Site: brandenburg
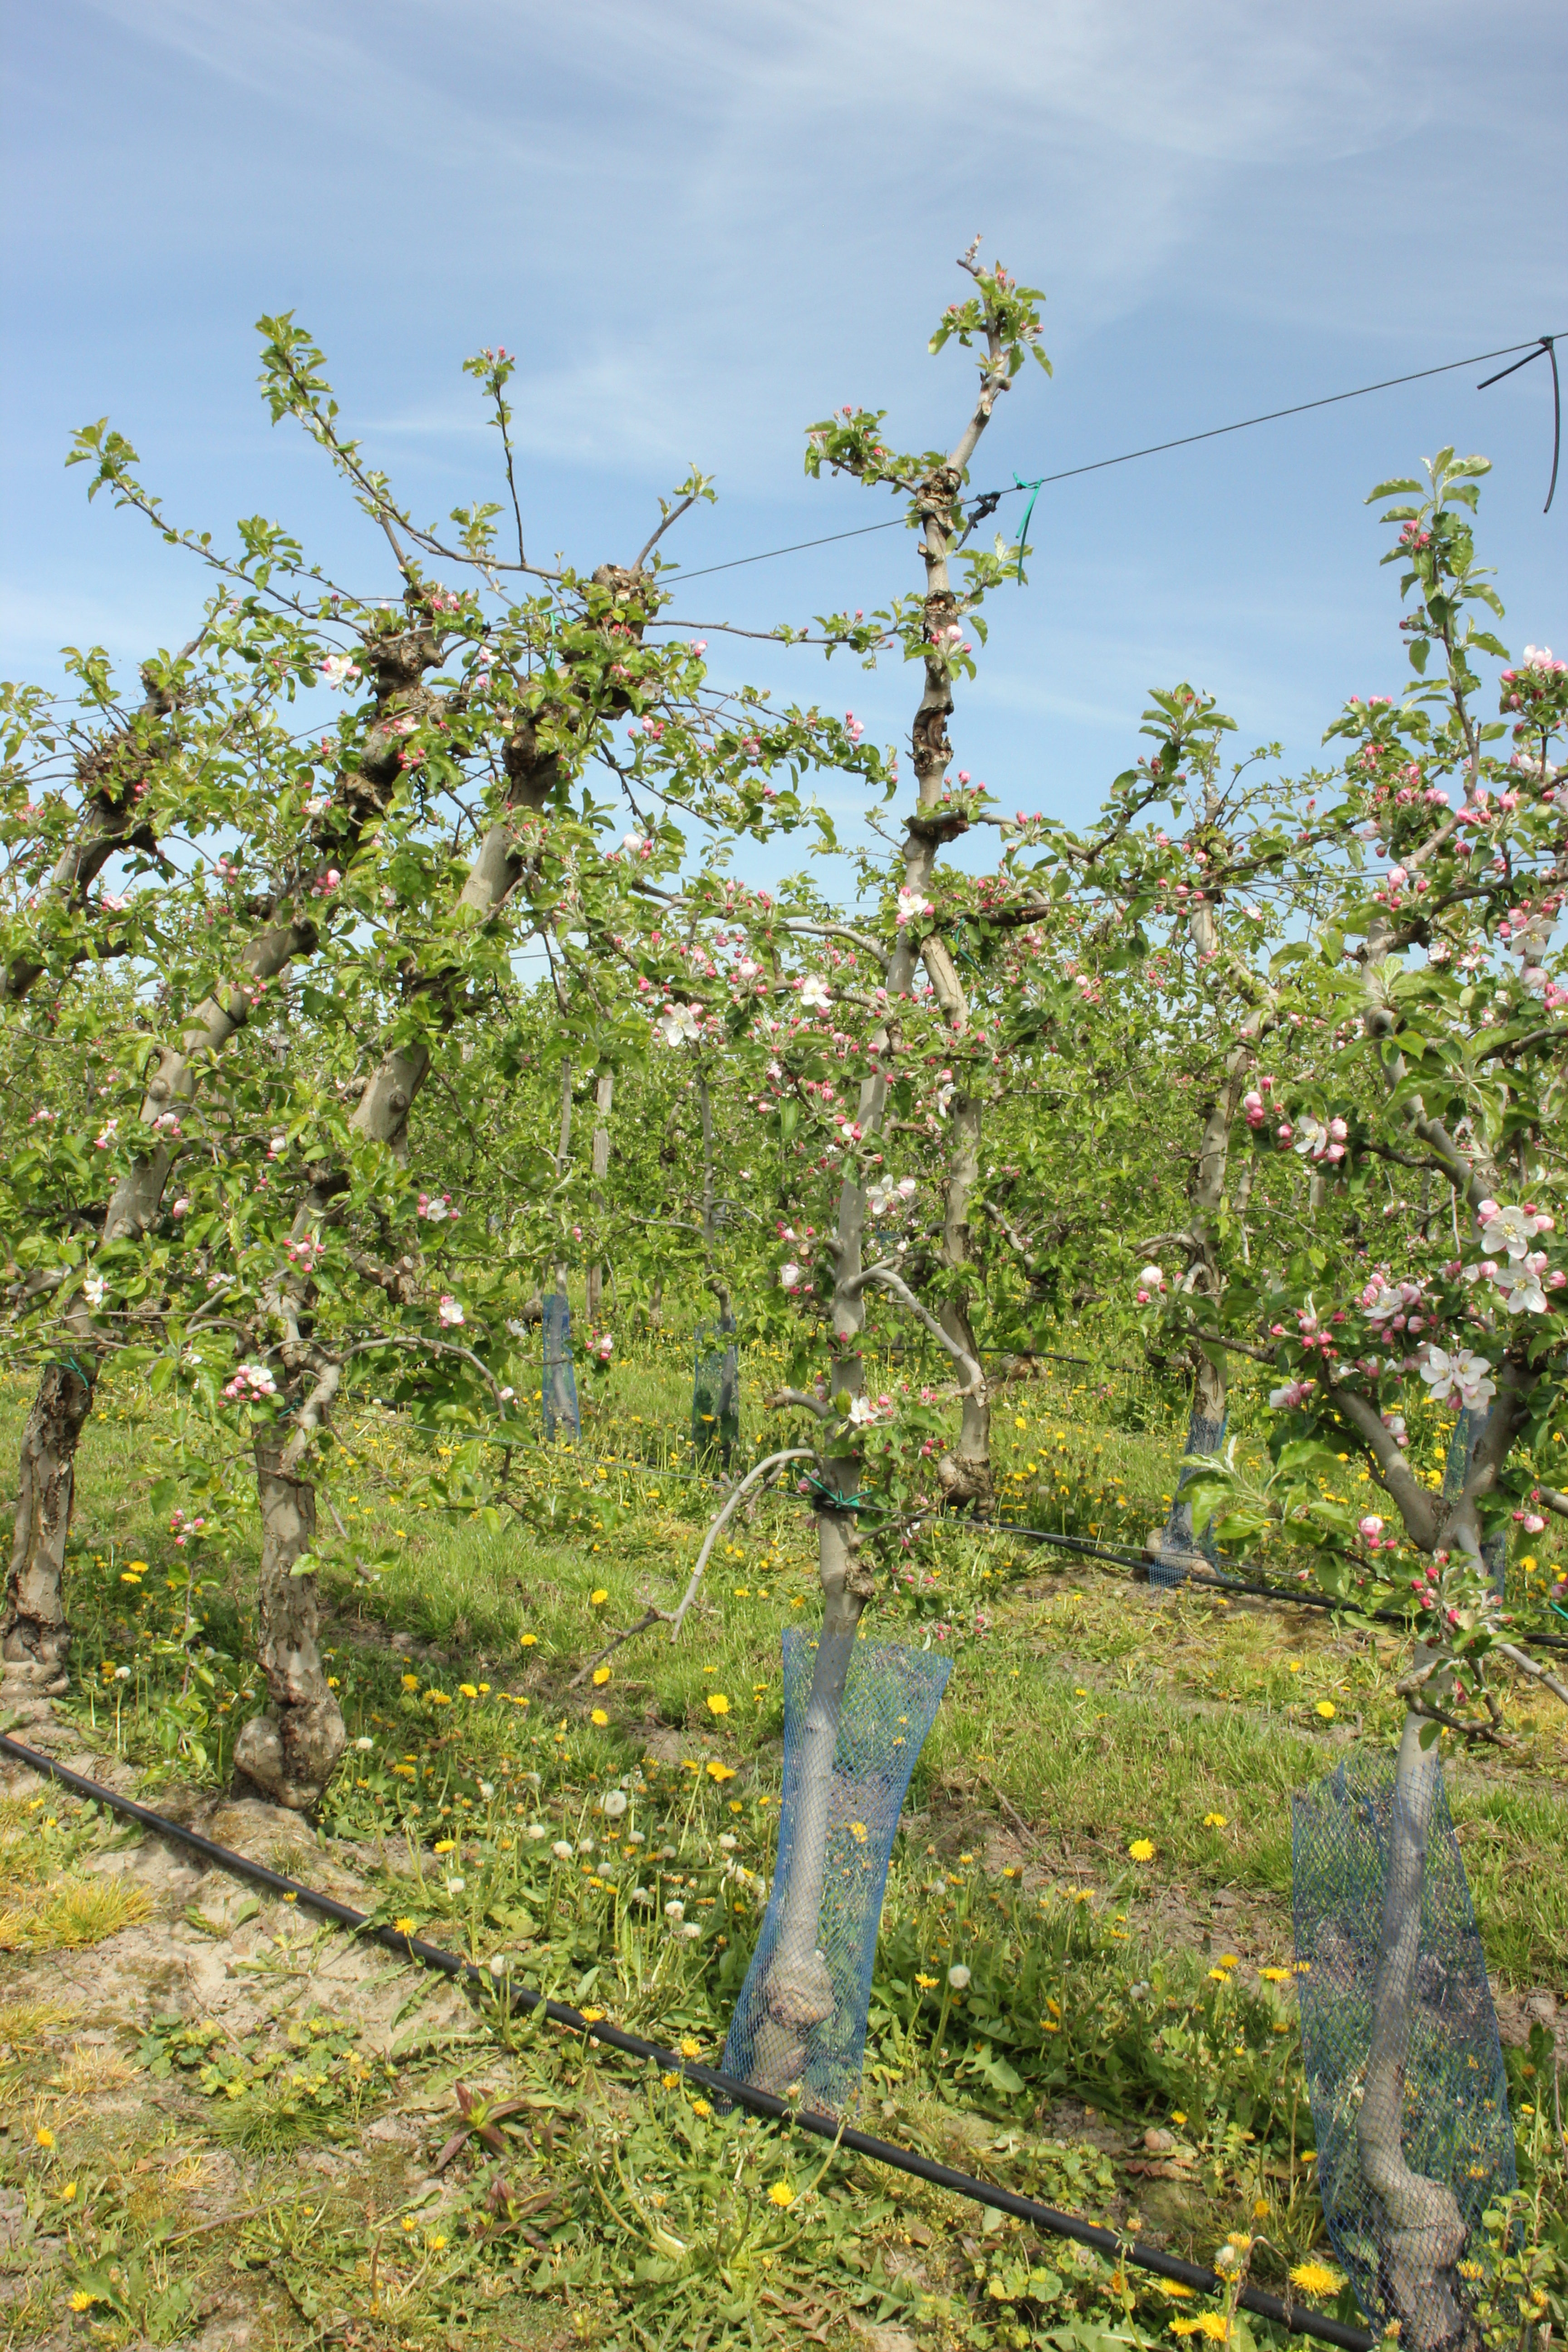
Growth stage (BBCH 60): Flowering